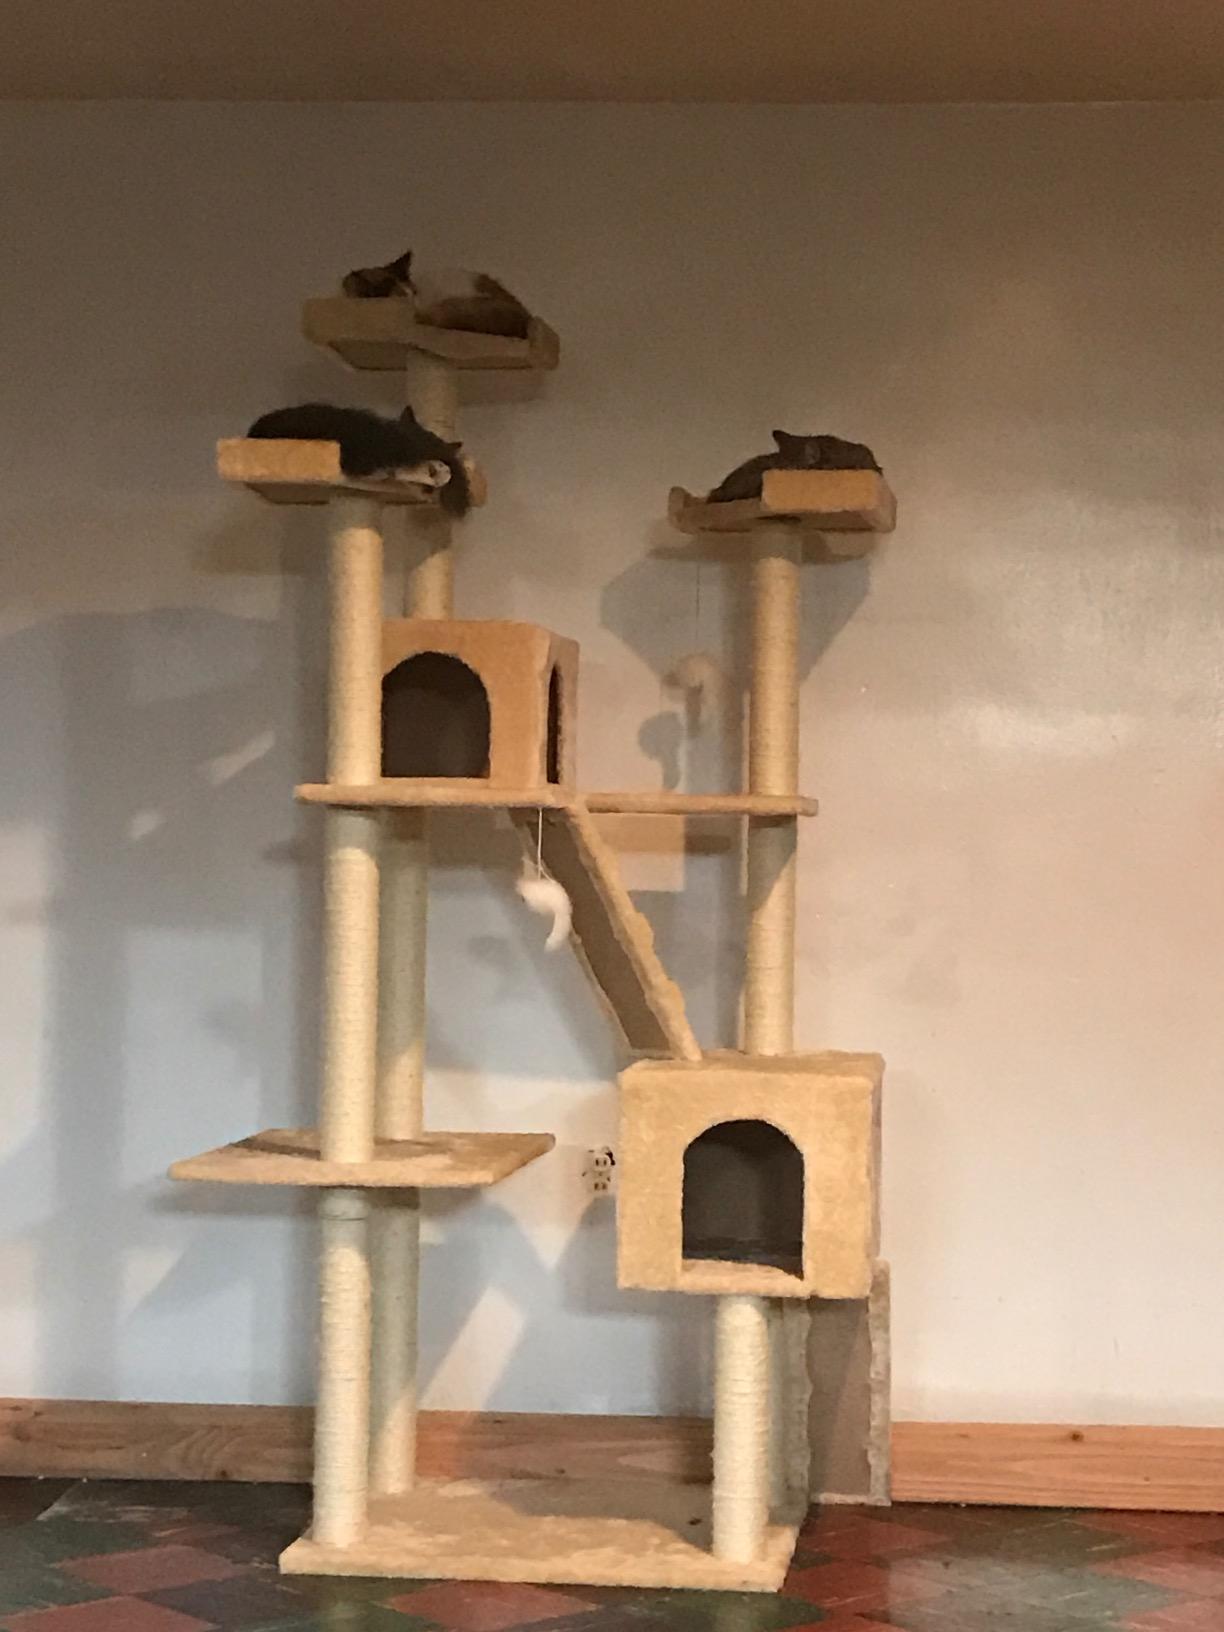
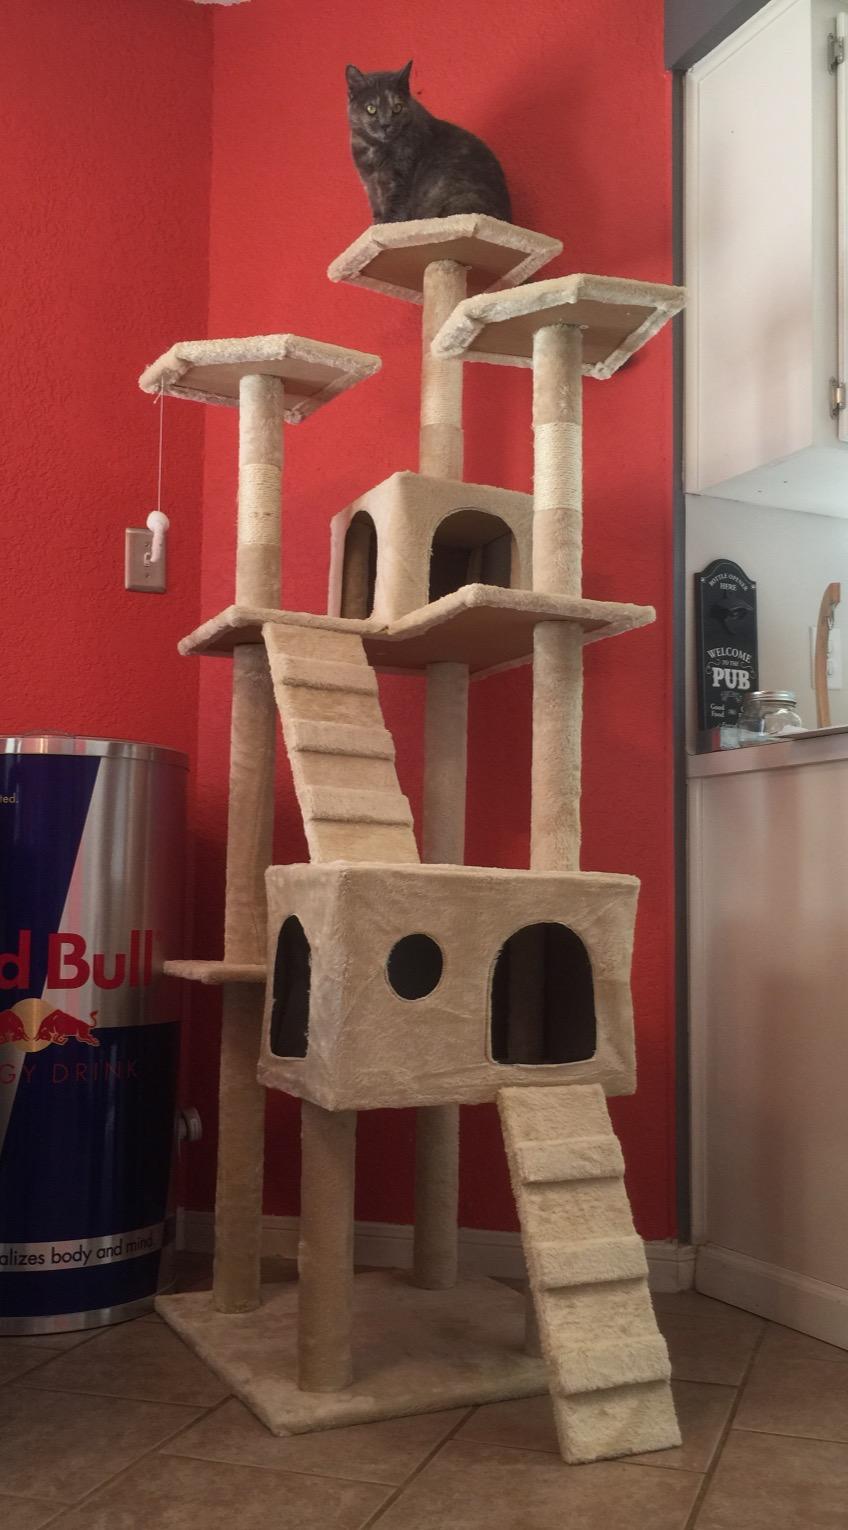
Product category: items_cat tree
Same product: yes